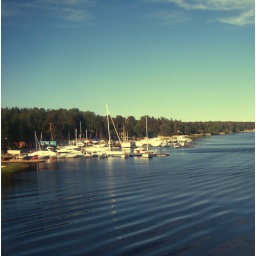
Going by train under the Lielupe river Riga-Jurmala